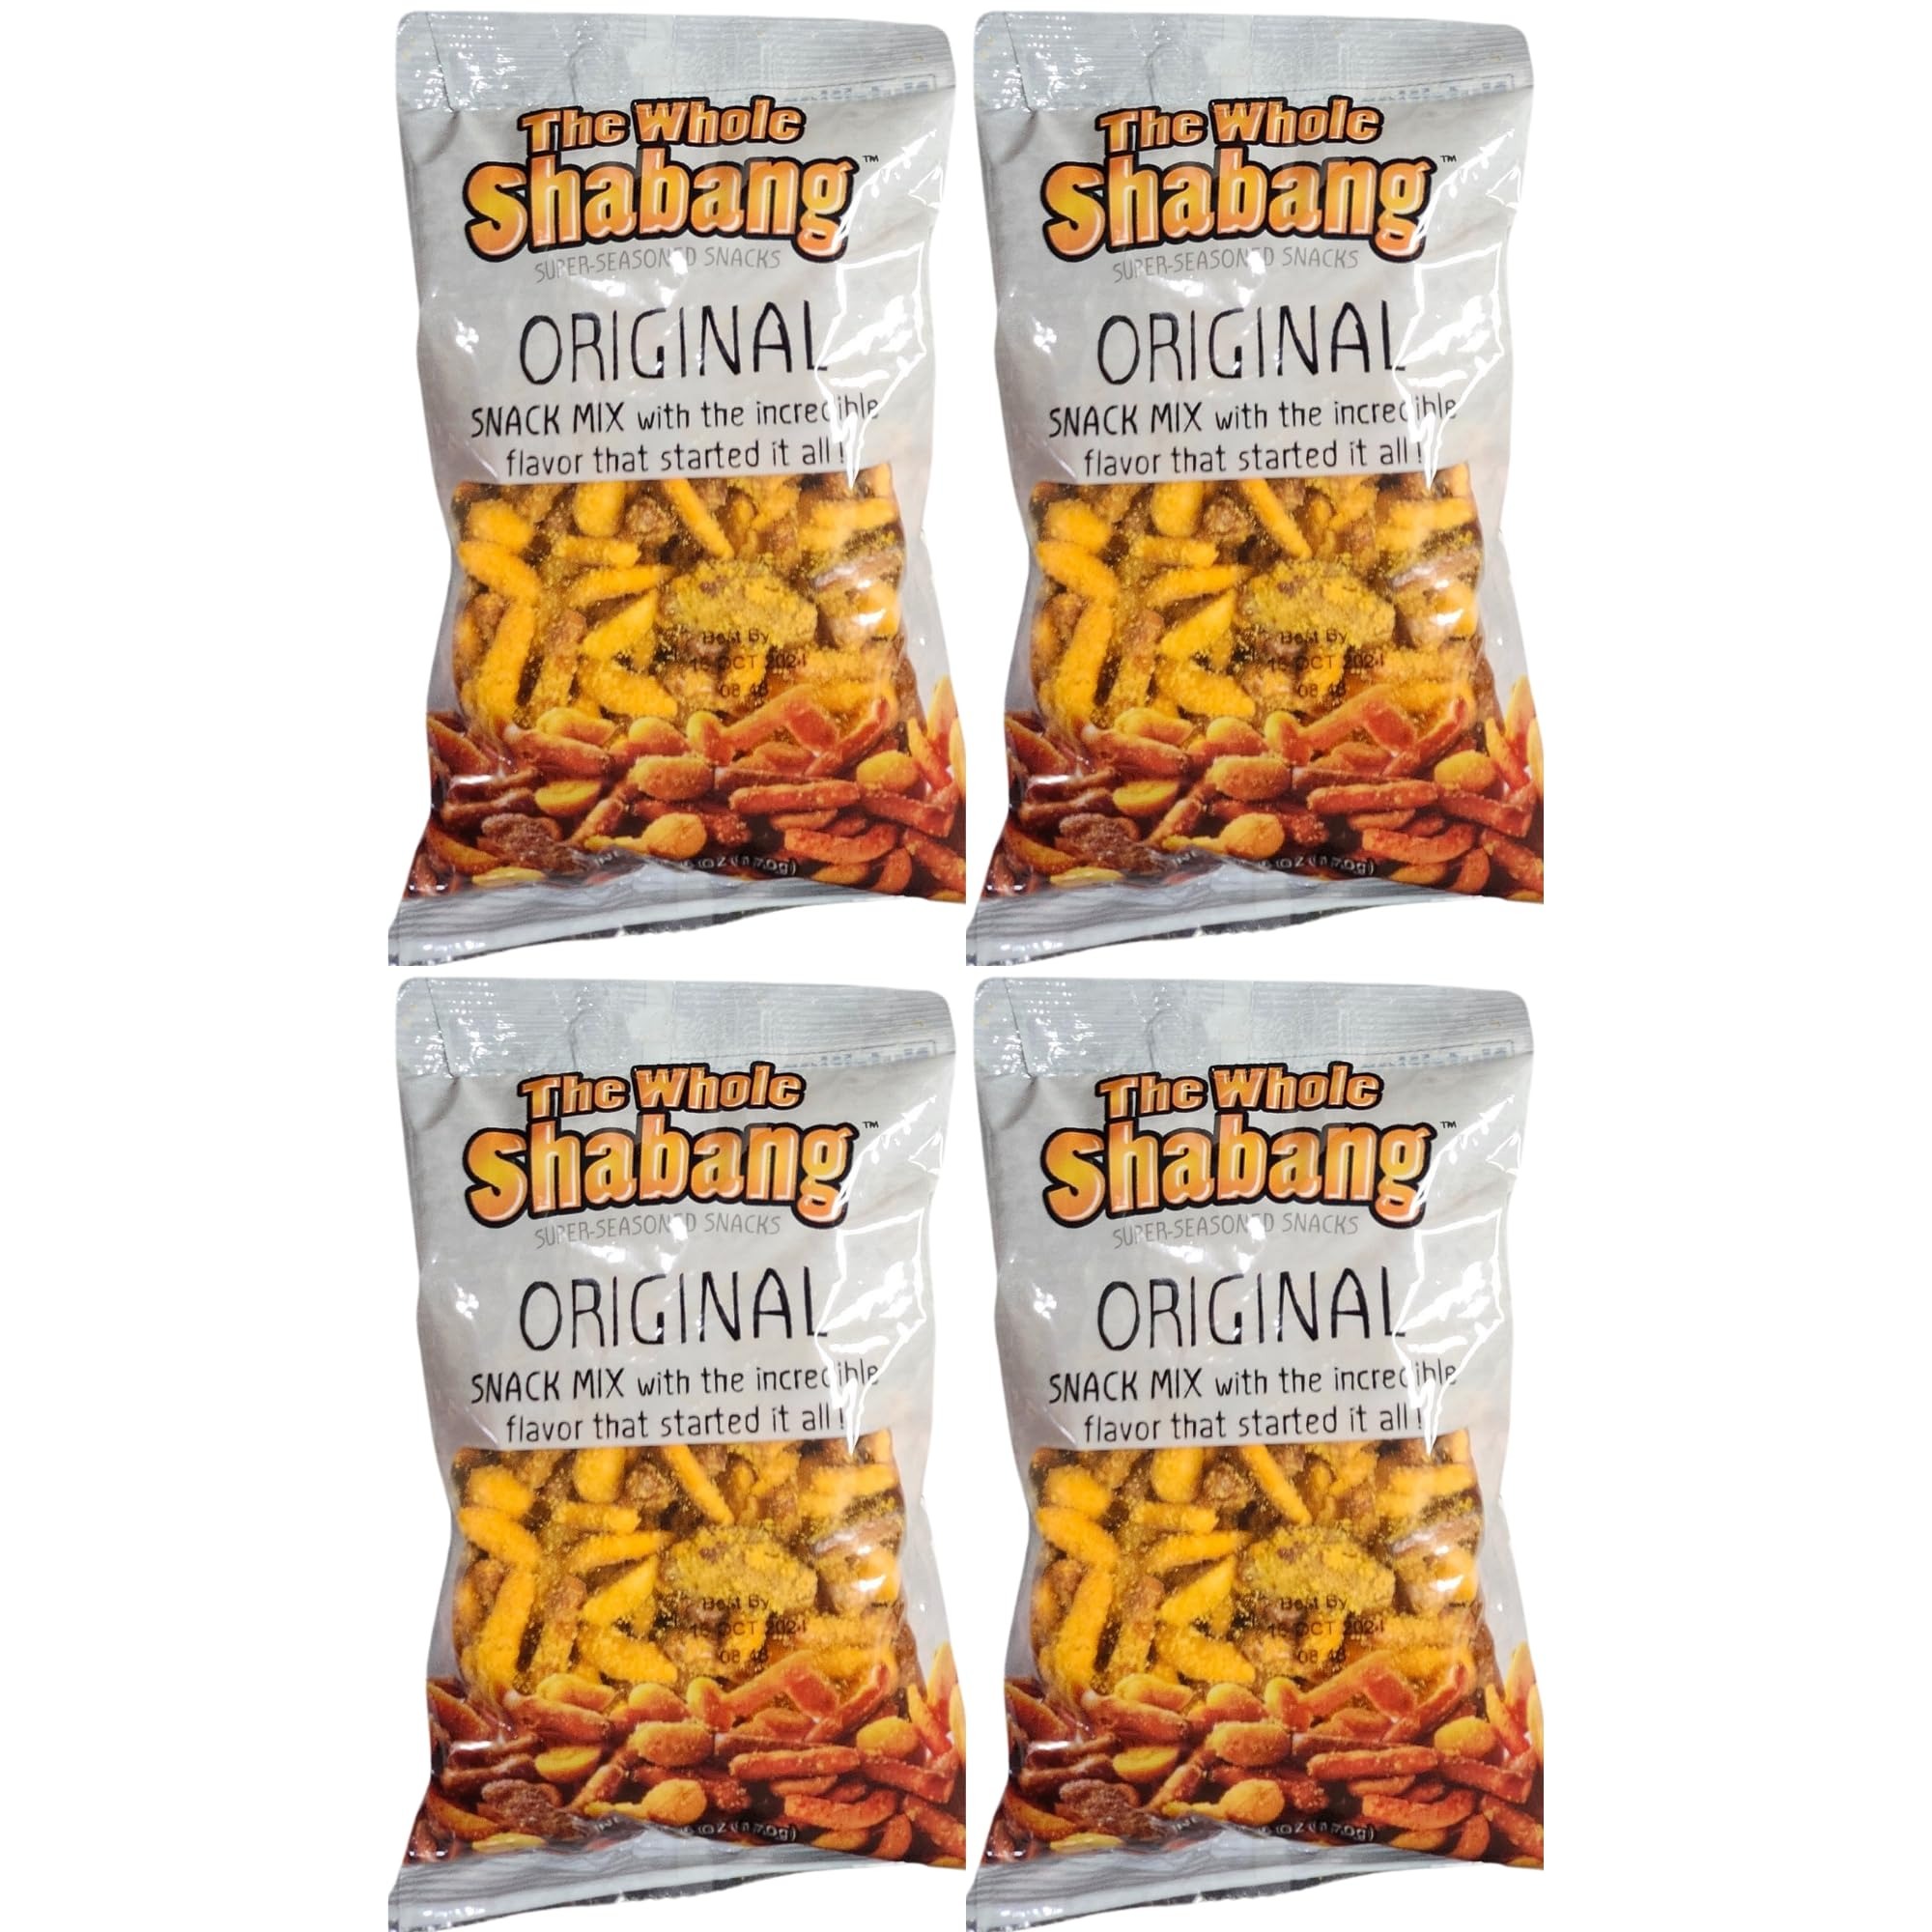
Item Name: Generic The Whole Shabang Snack Mix 6 oz - 4 Pack
Bullet Point: CONVENIENT 4-PACK: Always have your favorite snack ready to go.
Product Description: The Original Shabang Snack Mix packs serious flavor. Each resealable 6 oz pouch contains the perfect balance of seasoning and flavor.
Value: 24.0
Unit: Ounce

Price: 27.99